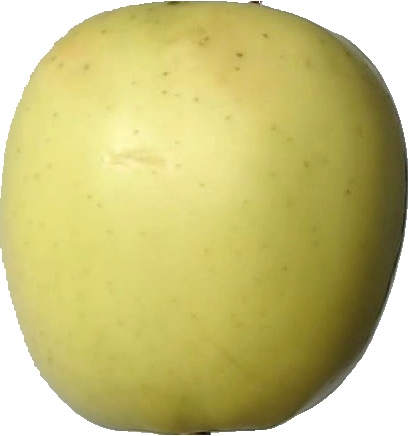
Label: apple_golden_2